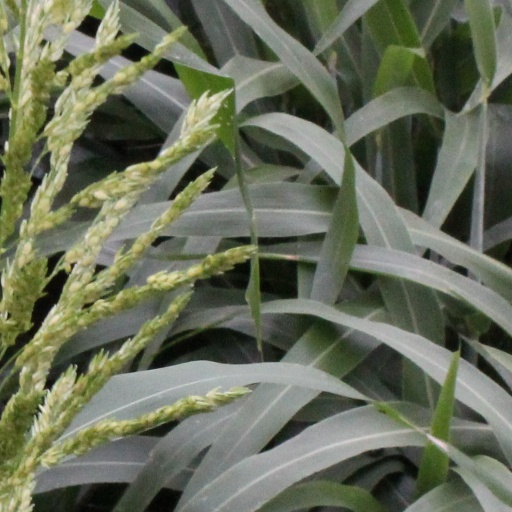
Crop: sorghum